Elvis Andrus

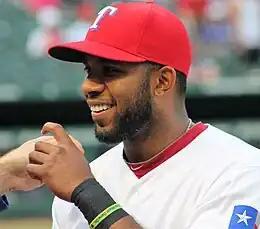
Andrus with the Texas Rangers in 2016

Elvis Augusto Andrus Torres (born August 26, 1988) is a Venezuelan-American former professional baseball shortstop. He played in Major League Baseball (MLB) for the Texas Rangers, Oakland Athletics, and Chicago White Sox. He was a two-time All-Star.